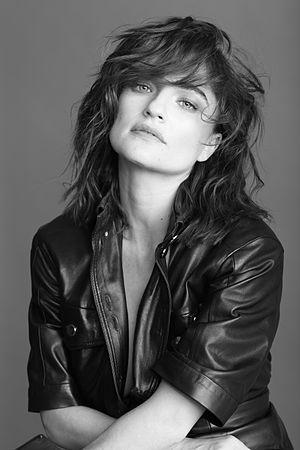
Ania Bukstein, née le 7 juin 1982 à Moscou, est une actrice, chanteuse et parolière israélienne d'origine russe.